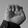
ASL letter: E